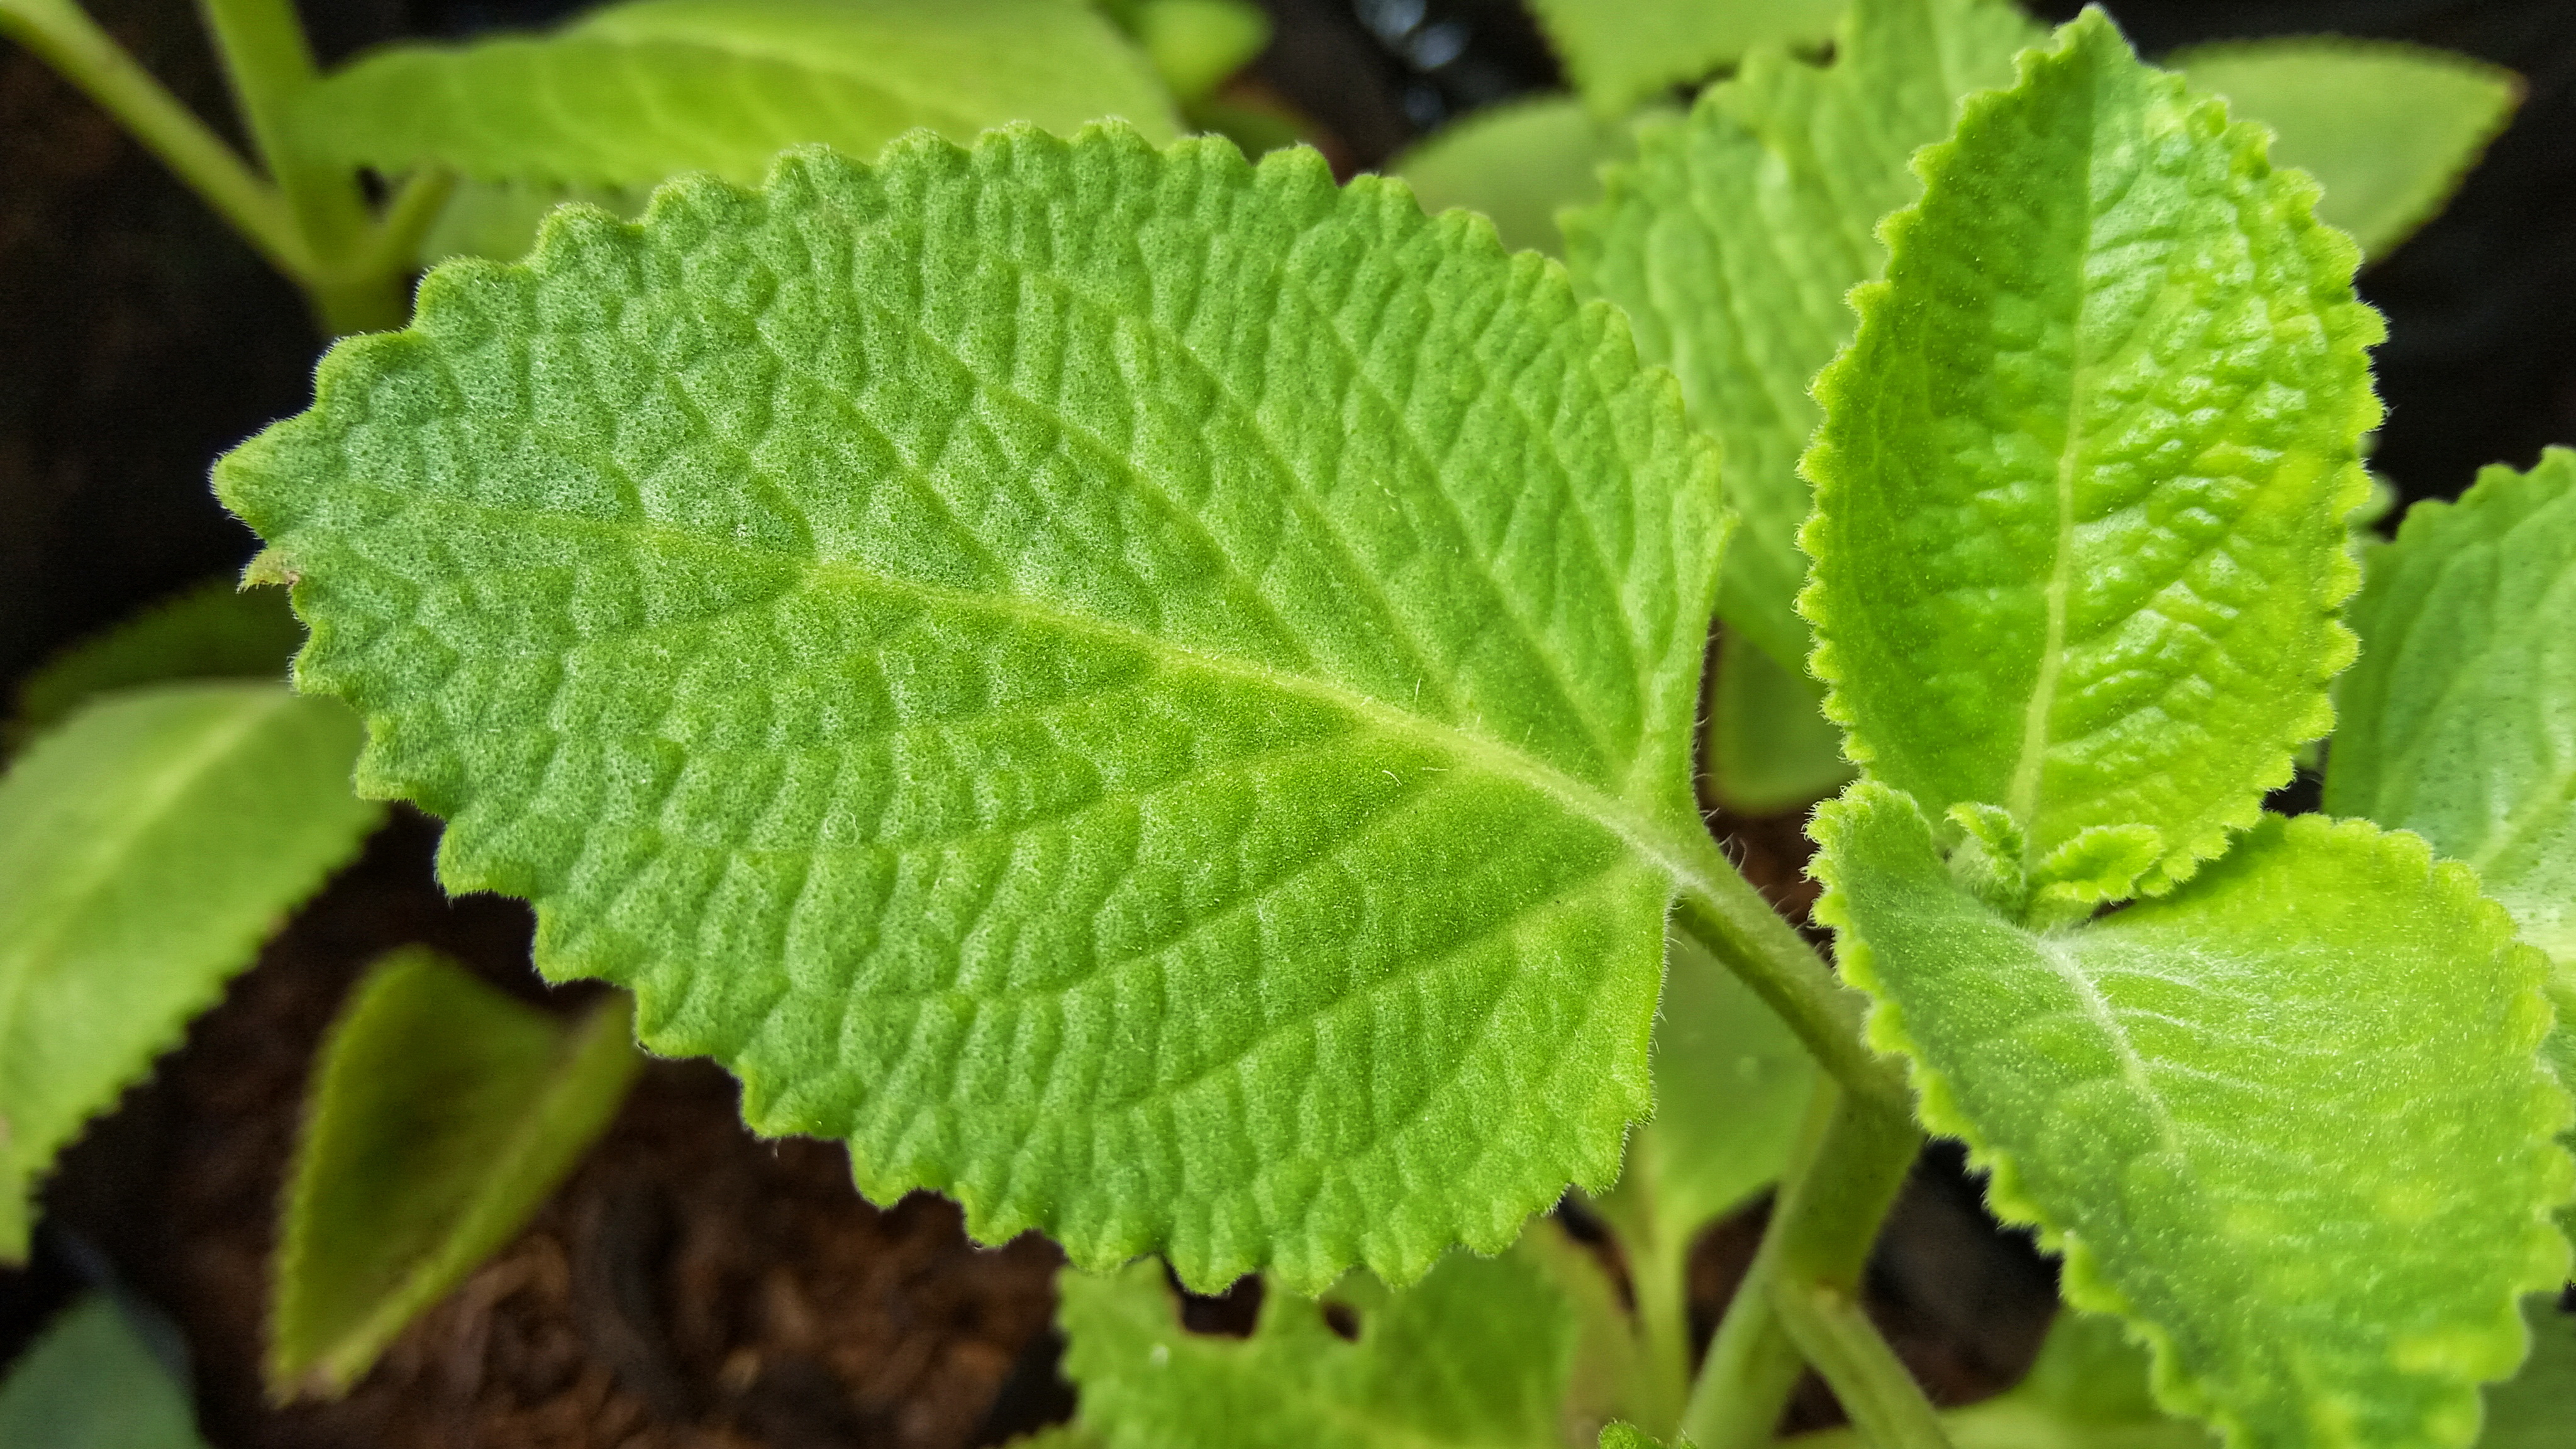
leaf, flowering plant, plant, flower, herb, mint, spearmint, apple mint, Stevia rebaudiana, peppermint, Mexican mint, lemon balm, nettle family, perilla frutescens, annual plant, spurflowers, perilla, ocimum tenuiflorum